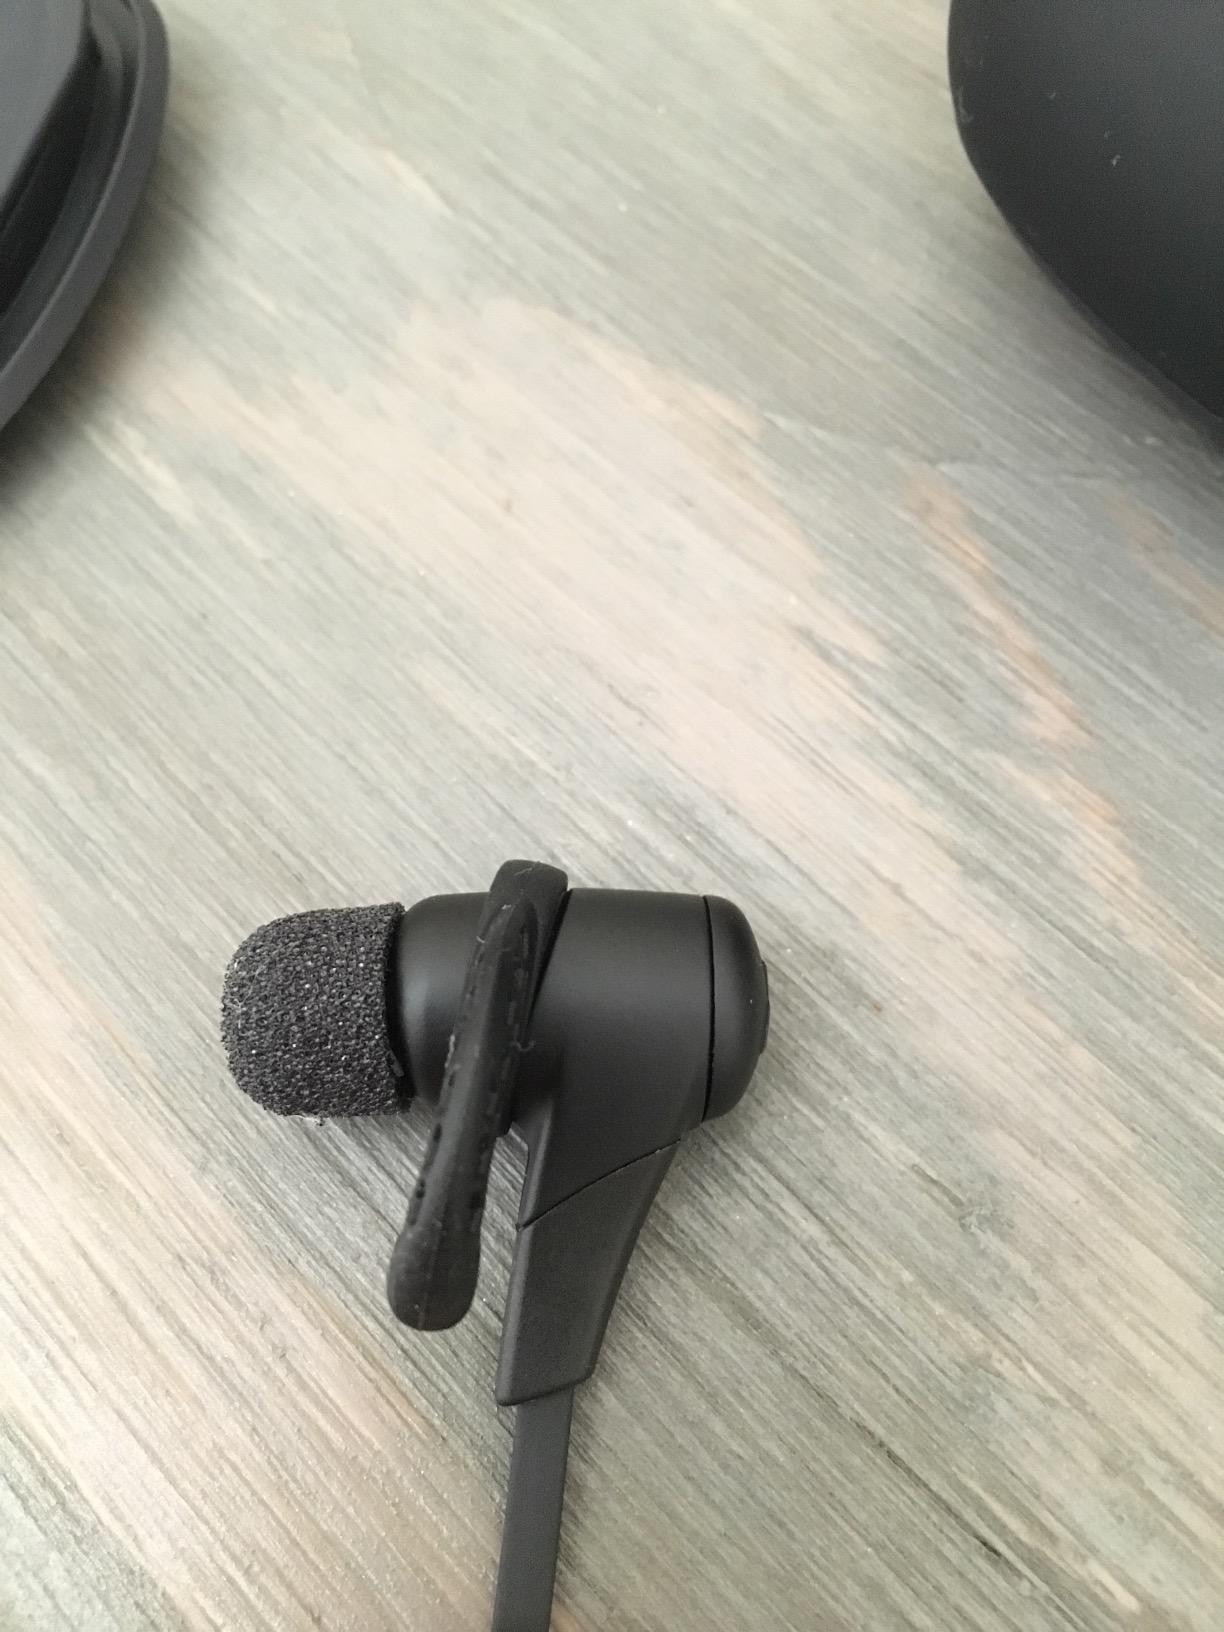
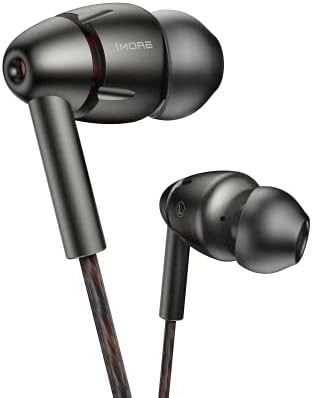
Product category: headphones
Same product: no